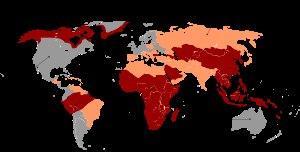
Le virus de l’hépatite B ou VHB appartient au groupe taxinomique VII du règne des Virus, à la famille des Hepadnaviridae et au genre Orthohepadnavirus.